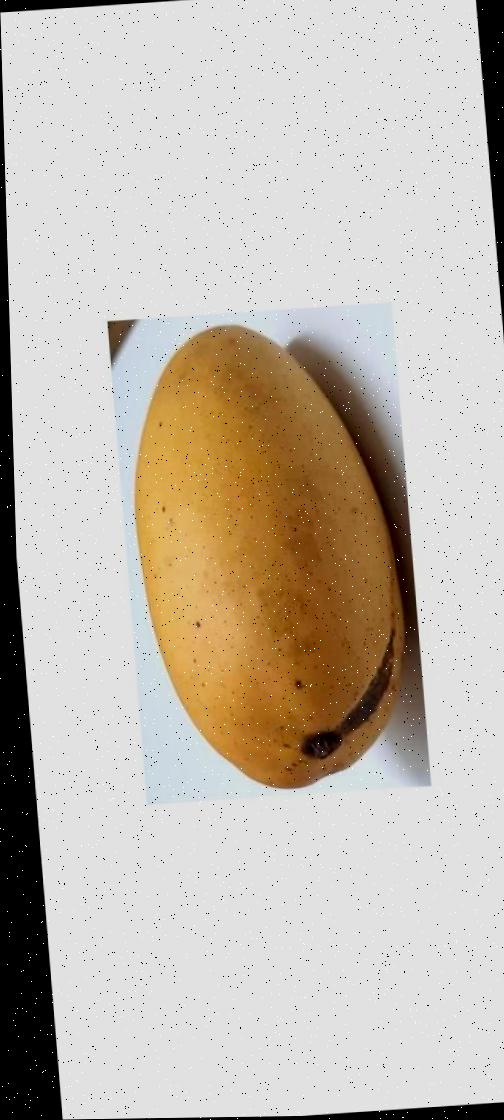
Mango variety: Katimon